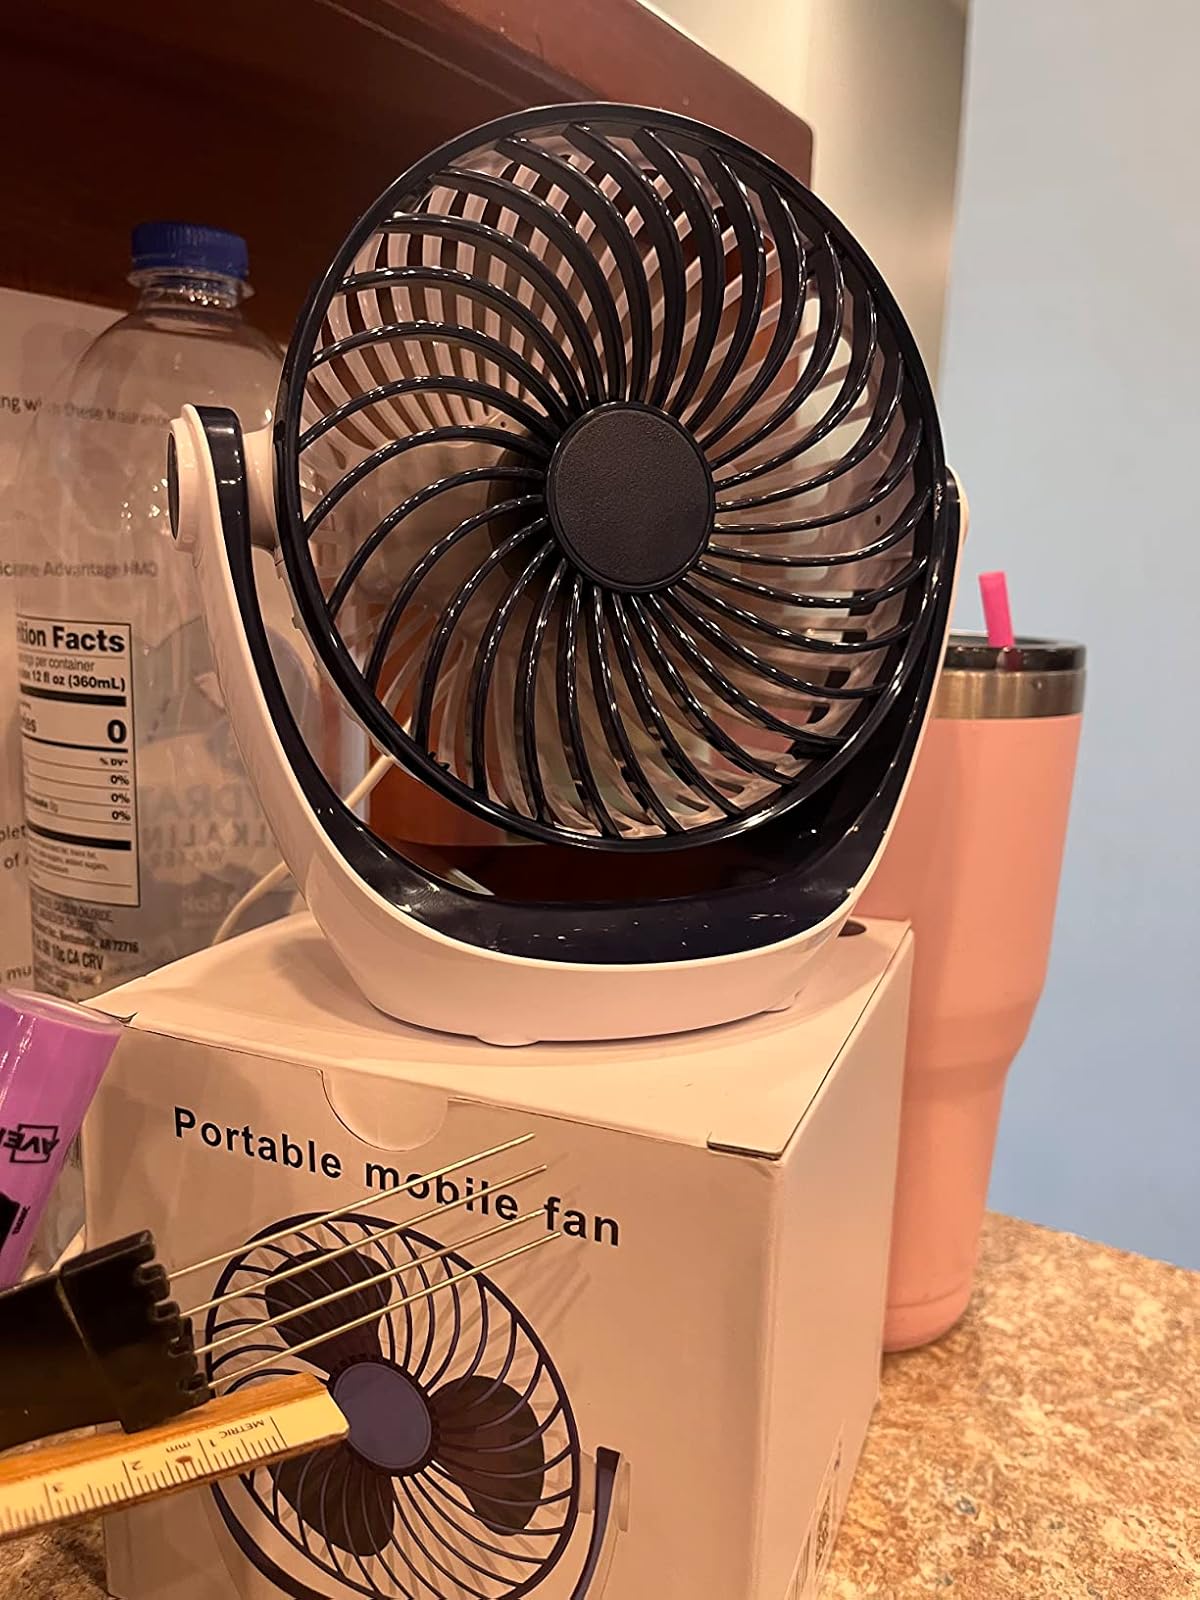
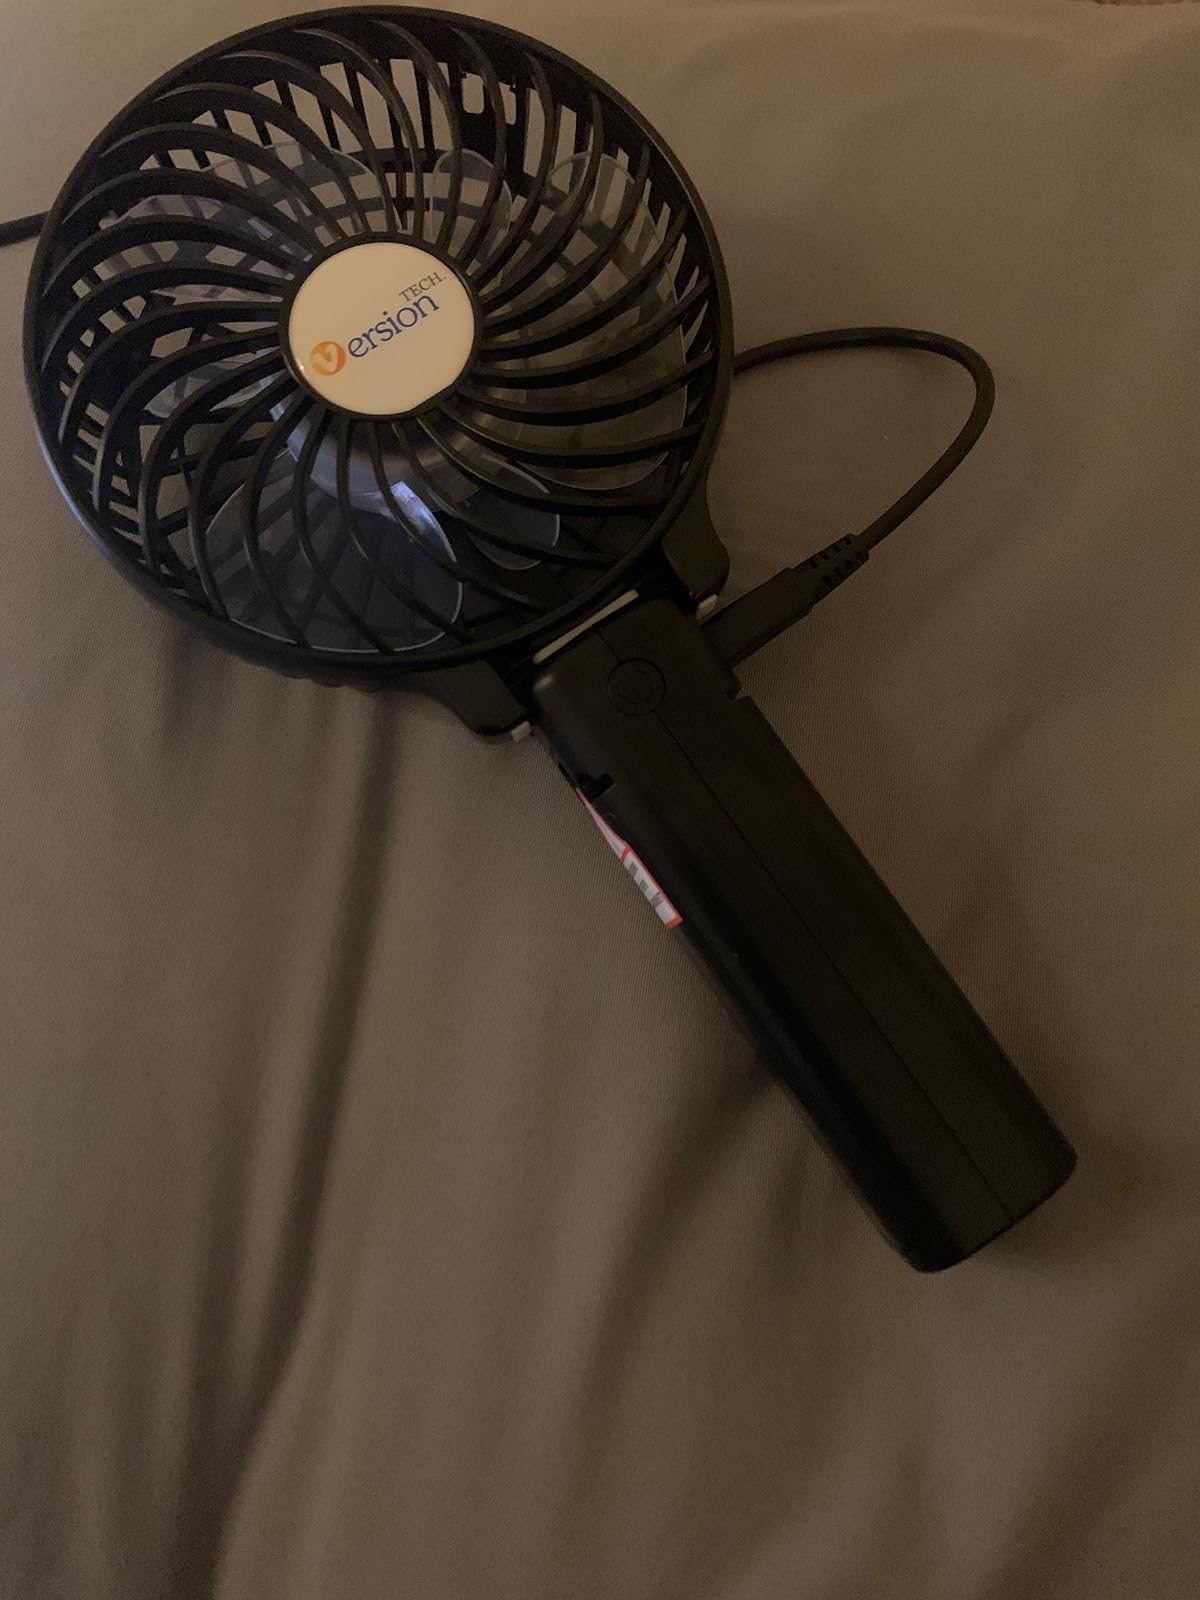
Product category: fan
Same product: no